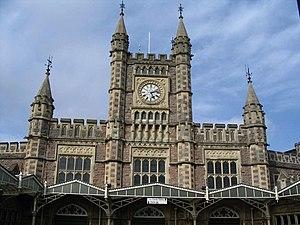
Gare de Bristol.